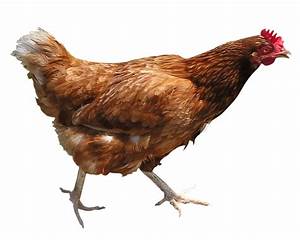
Label: chicken